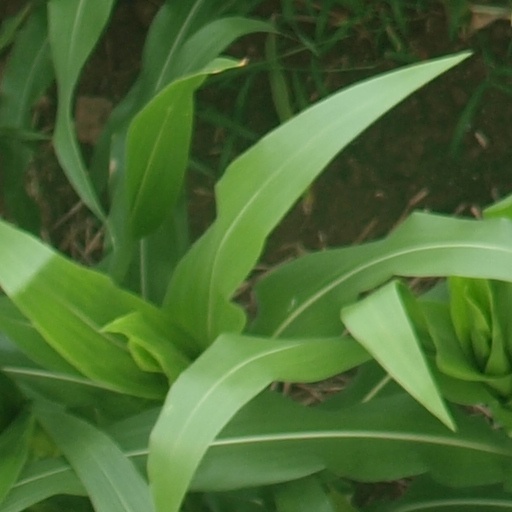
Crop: maize; corn